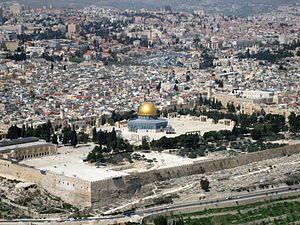
Sous l'intitulé général « Palestine occupée », le Conseil exécutif de l’UNESCO a pris plusieurs décisions concernant des lieux saints situés dans les Territoires palestiniens occupés. Bien qu'à chaque fois adoptées en l'état, le contenu des décisions a évolué au fur-et-à-mesure des débats et des réactions internationales. La décision 26 de la 196ᵉ session est adoptée en avril 2015; la décision 19 de la 199ᵉ session est adoptée le 16 avril 2016 et la décision 25 de la 200ᵉ session présentée par l’Algérie, l’Égypte, le Liban, le Maroc, Oman, le Qatar et le Soudan est adoptée le 18 octobre en séance plénière par 26 voix pour, 6 contre et 26 abstentions. La décision 30 de la 201ᵉ session est adoptée le 5 mai 2017.
La guerre des mots dans le conflit israélo-palestinien fait référence à la guerre médiatique à laquelle se livrent en particulier sur internet les protagonistes du conflit israélo-palestinien ainsi que les militants et sympathisants pro-israéliens et pro-palestiniens. Elle s'étend également aux mondes académique et culturel où elle alimente de nombreuses polémiques.
L'esplanade des Mosquées est une appellation française de l'espace situé dans la vieille ville de Jérusalem, connu comme le Mont du Temple.
Une esplanade est un terrain plat devant une citadelle, glacis s'étendant jusqu'aux portes d'une ville, par exemple l'esplanade du Champ-de-Mars, devant la citadelle de Lille, ou, plus généralement, situé devant ou aux abords d'un édifice, par exemple l'esplanade des Invalides devant l'hôtel des Invalides à Paris. Par extension, le mot désigne une place de grande dimension, souvent aménagée avec art, et dédiée à la promenade.